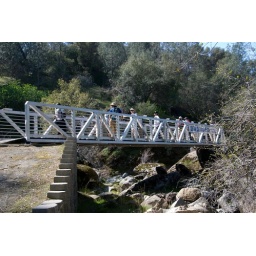
Appreciating the new bridge built by the mountain bikers.